On-board diagnostics

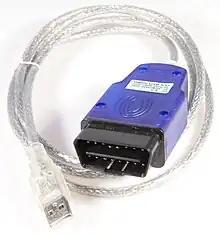
Typical simple USB KKL Diagnostic Interface without protocol logic for signal level adjustment.

A PC-based OBD analysis tool that converts the OBD-II signals to serial data (USB or serial port) standard to PCs or Macs. The software then decodes the received data to a visual display. Many popular interfaces are based on the ELM327 or STN OBD Interpreter ICs, both of which read all five generic OBD-II protocols. Some adapters now use the J2534 API allowing them to access OBD-II Protocols for both cars and trucks.